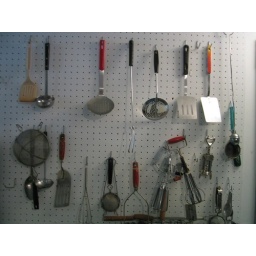
mostly I took this for the two eggcelent egg beaters. The wall over the stove in Greensboro.